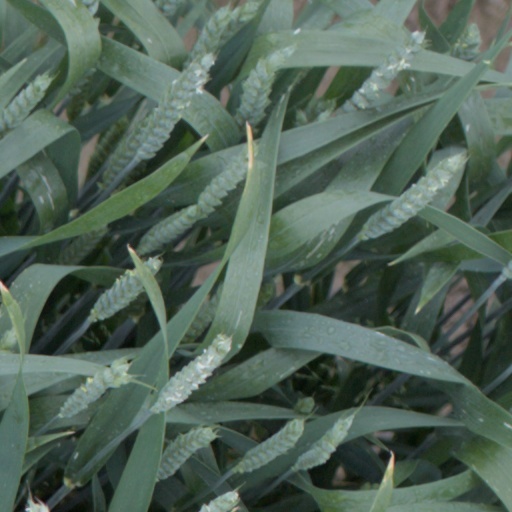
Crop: wheat